Shipbuilding

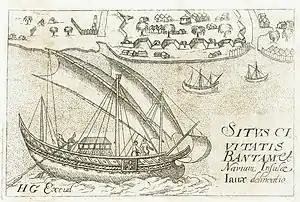
Illustration of a djong, large Javanese trading vessel, extant until 17th century AD. Shown with the characteristic tanja sail of Southeast Asian Austronesians. Vessels like these became the basis of Southern Chinese junks.

Large multi-masted seafaring ships of Southeast Asian Austronesians first started appearing in Chinese records during the Han dynasty as the "k'un-lun po" or "kunlun bo" ("ship of the "k'un-lun" [dark-skinned southern people]"). These ships used two types of sail of their invention, the junk sail and tanja sail. Large ships are about 50–60 metres (164–197 ft) long, had tall freeboard, each carrying provisions enough for a year, and could carry 200–1000 people. The Chinese recorded that these Southeast Asian ships were hired for passage to South Asia by Chinese Buddhist pilgrims and travelers, because they did not build seaworthy ships of their own until around the 8–9th century AD.